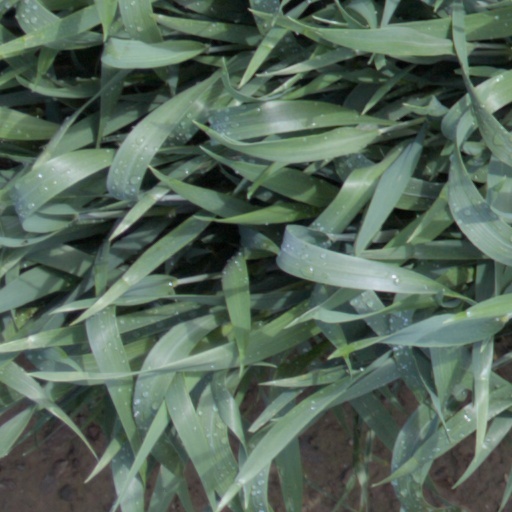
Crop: wheat